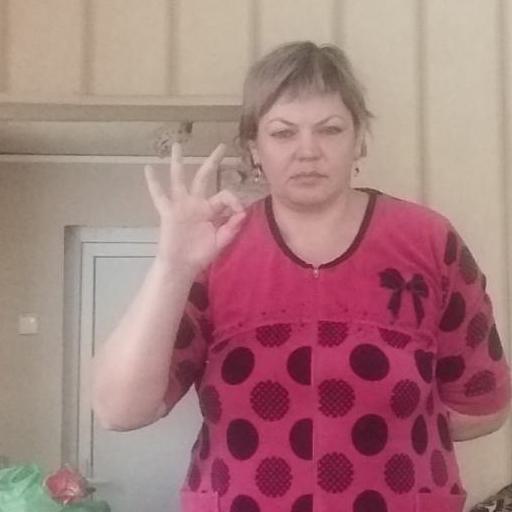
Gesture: ok